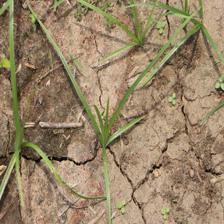
Label: Grass